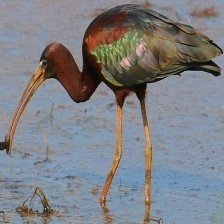
Species: GLOSSY IBIS
Scientific name: PLEGADIS FALCINELLUS